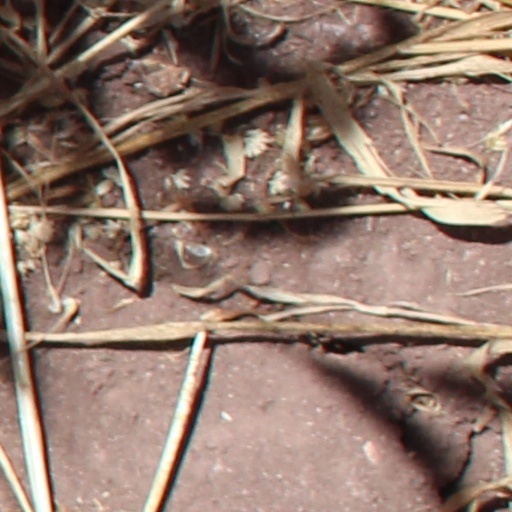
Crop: wheat